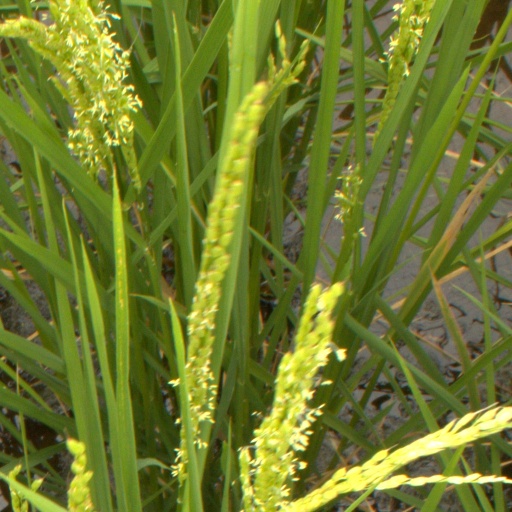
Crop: rice